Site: brandenburg
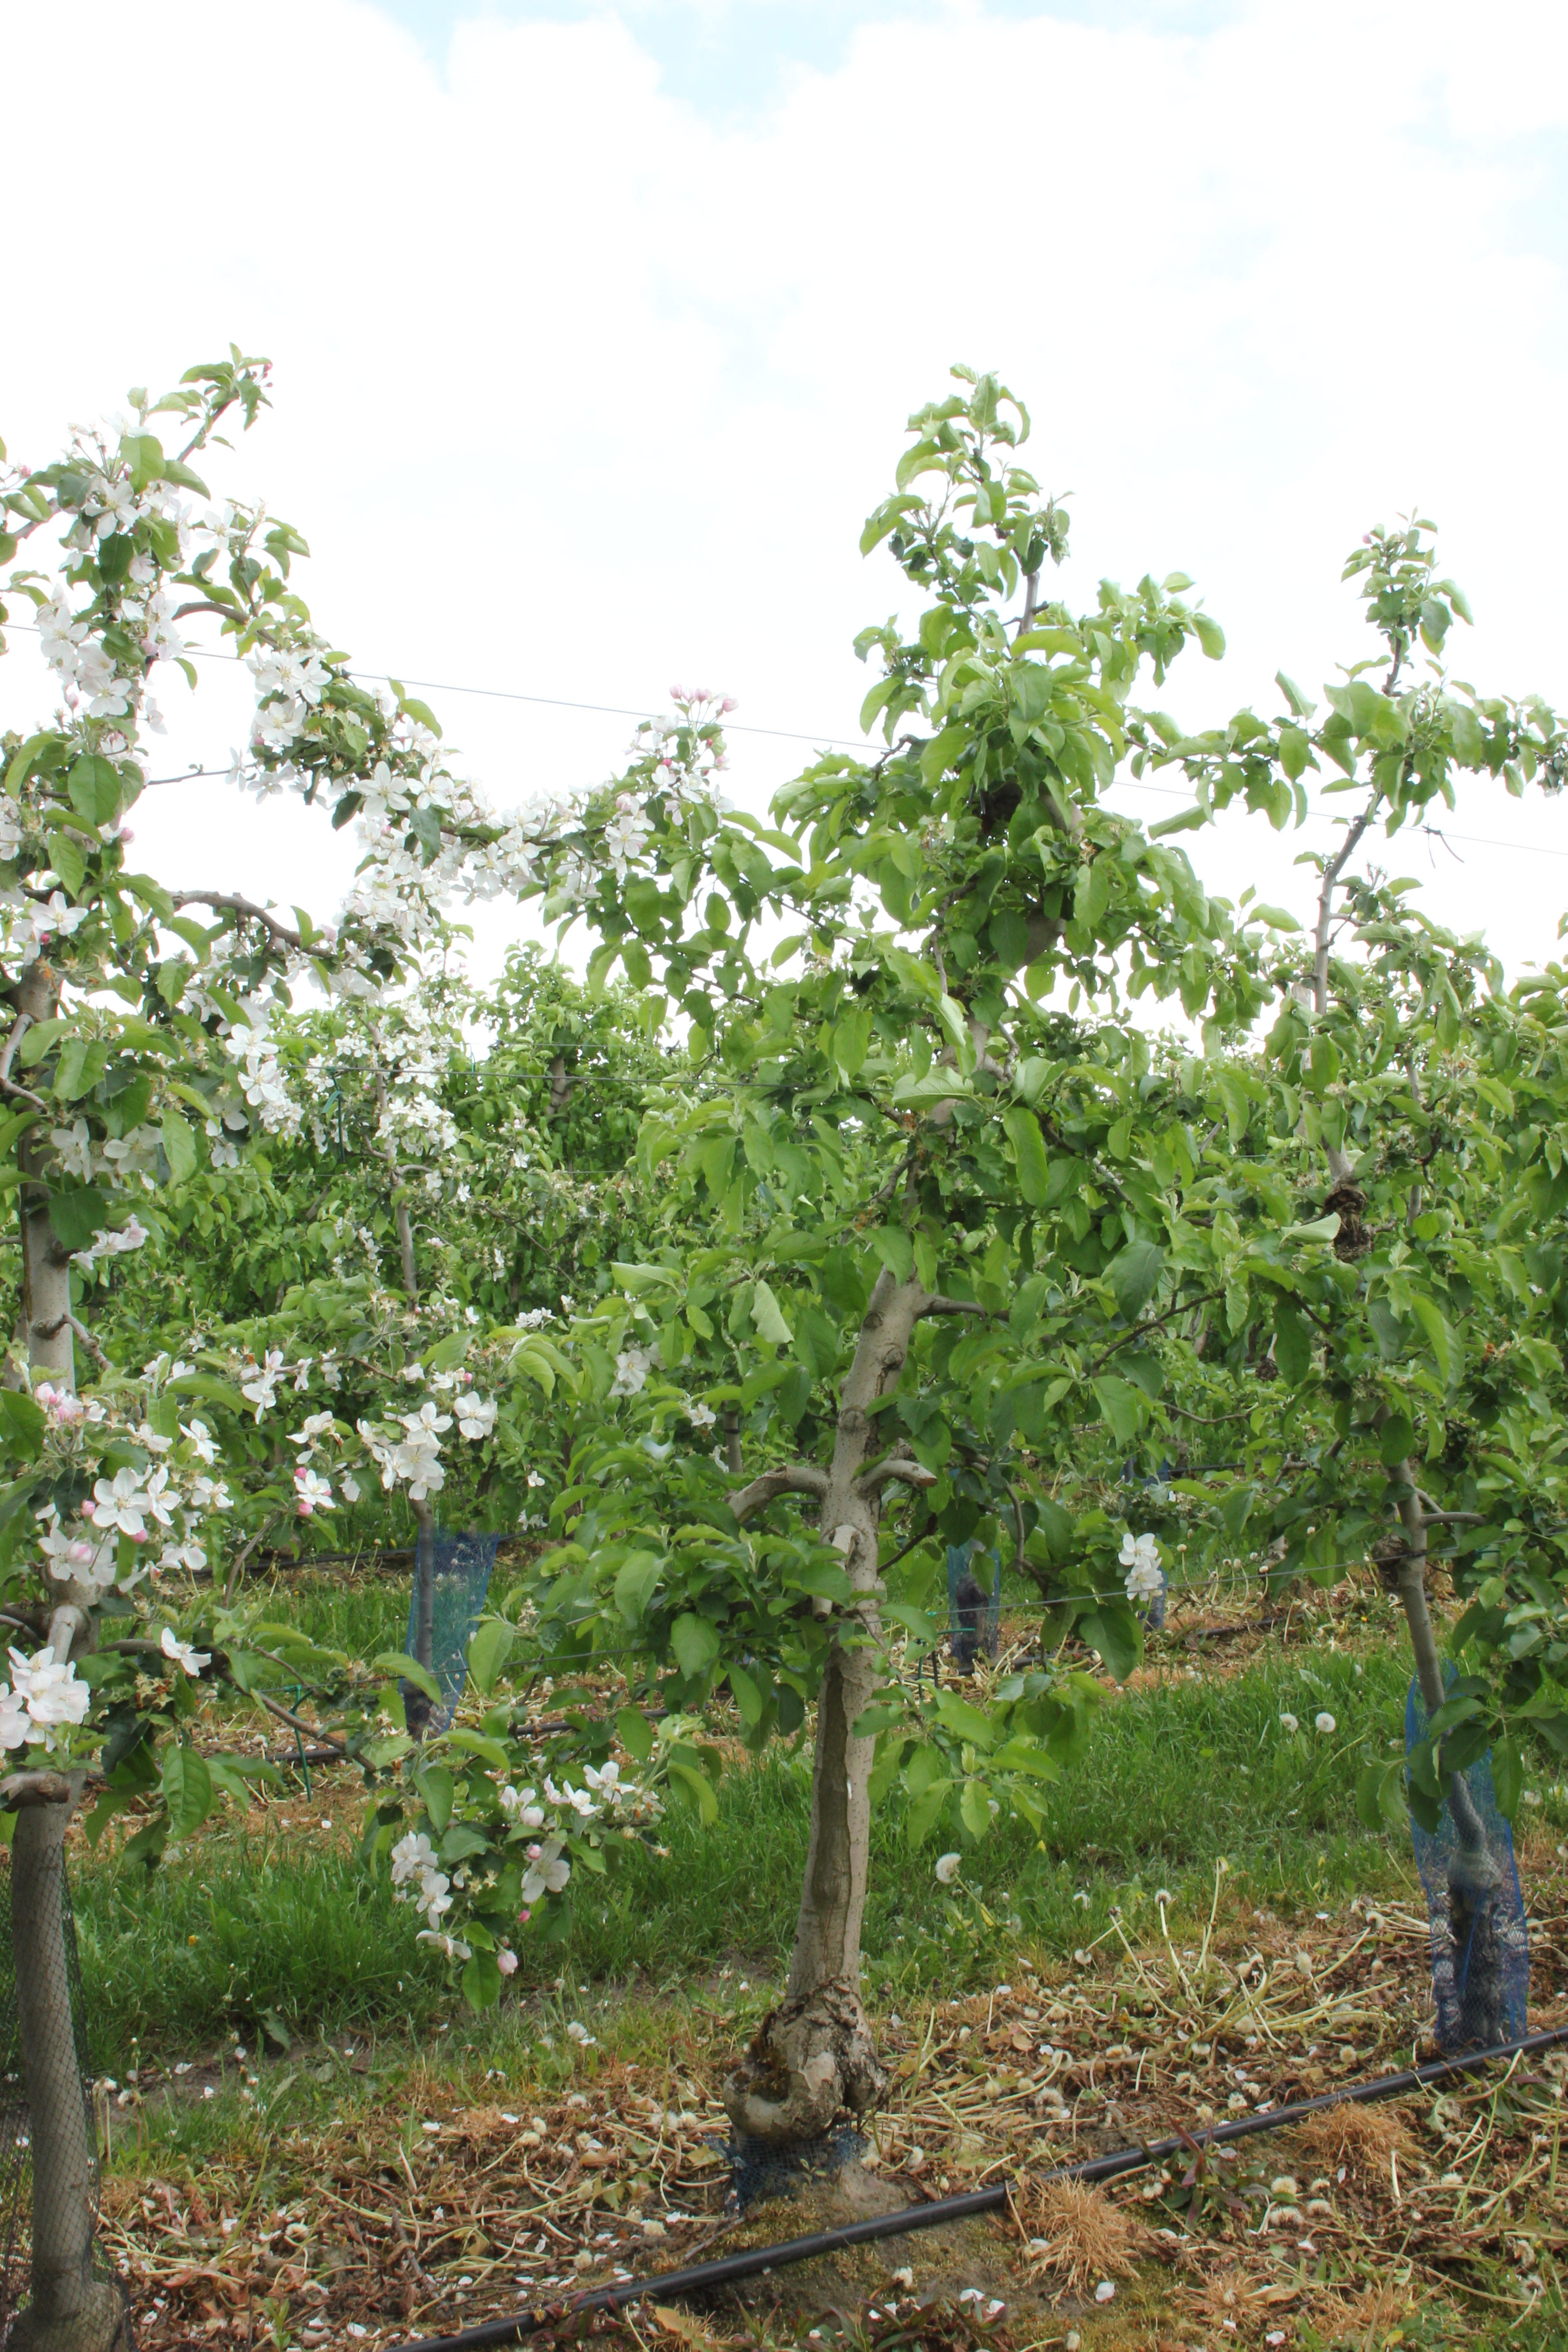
Growth stage (BBCH 67): Flowering